Sugarcane juice

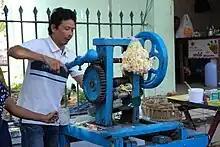
A Burmese street vendor in Yangon prepares sugarcane juice.

In Myanmar, sugarcane juice is known as "kyan ye" (ကြံရည်) and is available throughout the country. It is typically brewed during the summertime, and optionally blended with lime, jujube, or orange.